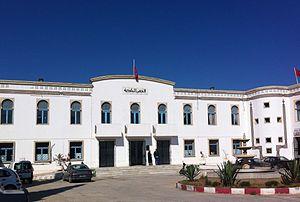
Façade de la municipalité de Msaken, ville du Sahel tunisien
La municipalité ou commune urbaine en Tunisie est un territoire de plusieurs centaines d'hectares incluant des espaces urbains et ruraux organisés en général autour d'une ville principale. En 2016, 350 municipalités sont recensées par l'Institut national de la statistique, c'est-à-dire des « parties du territoire bien délimitées, érigées en tant que telle par un décret qui les soumet à la loi municipale et qui sont formées d'un ou plusieurs secteurs urbains ».
M'saken est une ville du Sahel tunisien située à une douzaine de kilomètres au sud de Sousse et environ 140 kilomètres au sud de Tunis par l'autoroute A1.